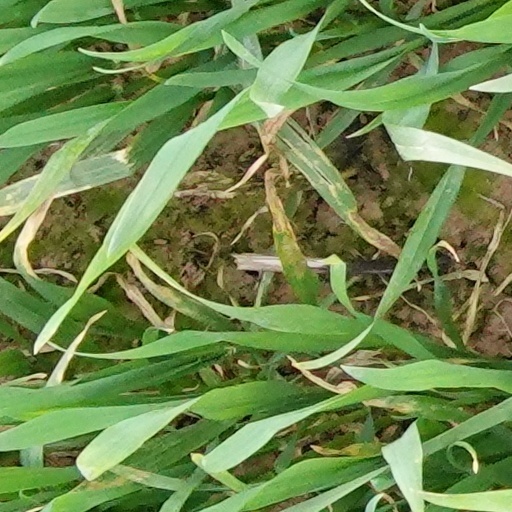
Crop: wheat